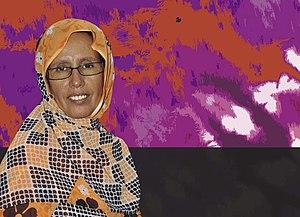
Aminetou Mint El-Moctar, née Aminetou Ely à Nouakchott le 13 décembre 1956, est une féministe et une militante mauritanienne des droits humains. Elle est engagée notamment contre le mariage forcé d’enfants, pour les droits des femmes et contre l’esclavage. Elle préside l'Association des femmes chefs de famille.